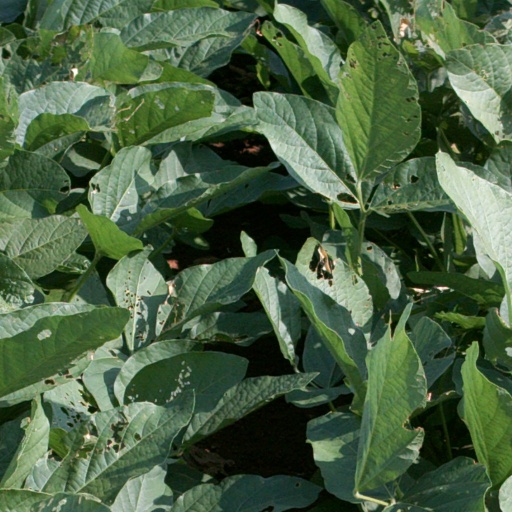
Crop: soybean